Otto Ruge

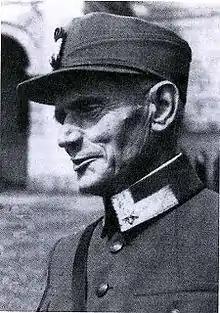
Generalmajor Otto Ruge in the summer of 1945

Otto Ruge (9 January 1882 – 15 August 1961) was a Norwegian general. Ruge was Commander-in-chief of the Royal Norwegian Armed Forces after Nazi Germany's assault on Norway in April 1940.